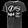
Label: T - shirt / top